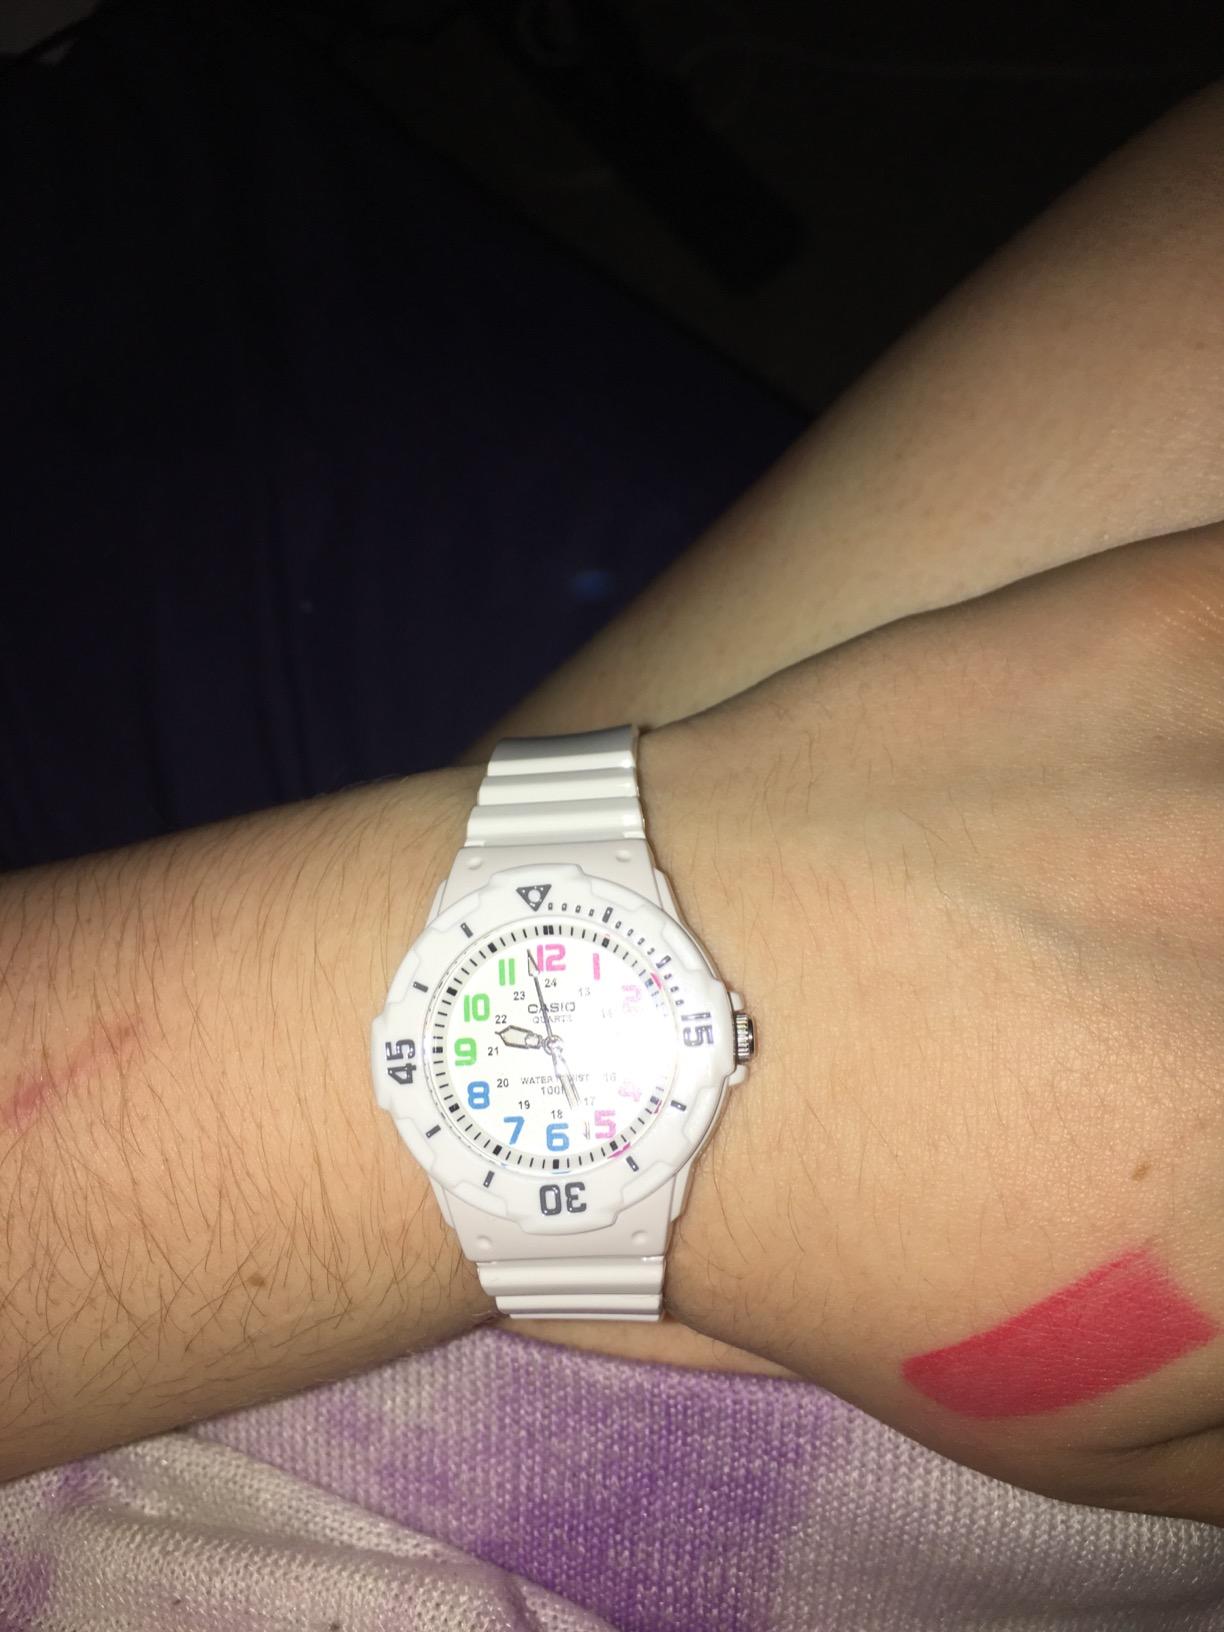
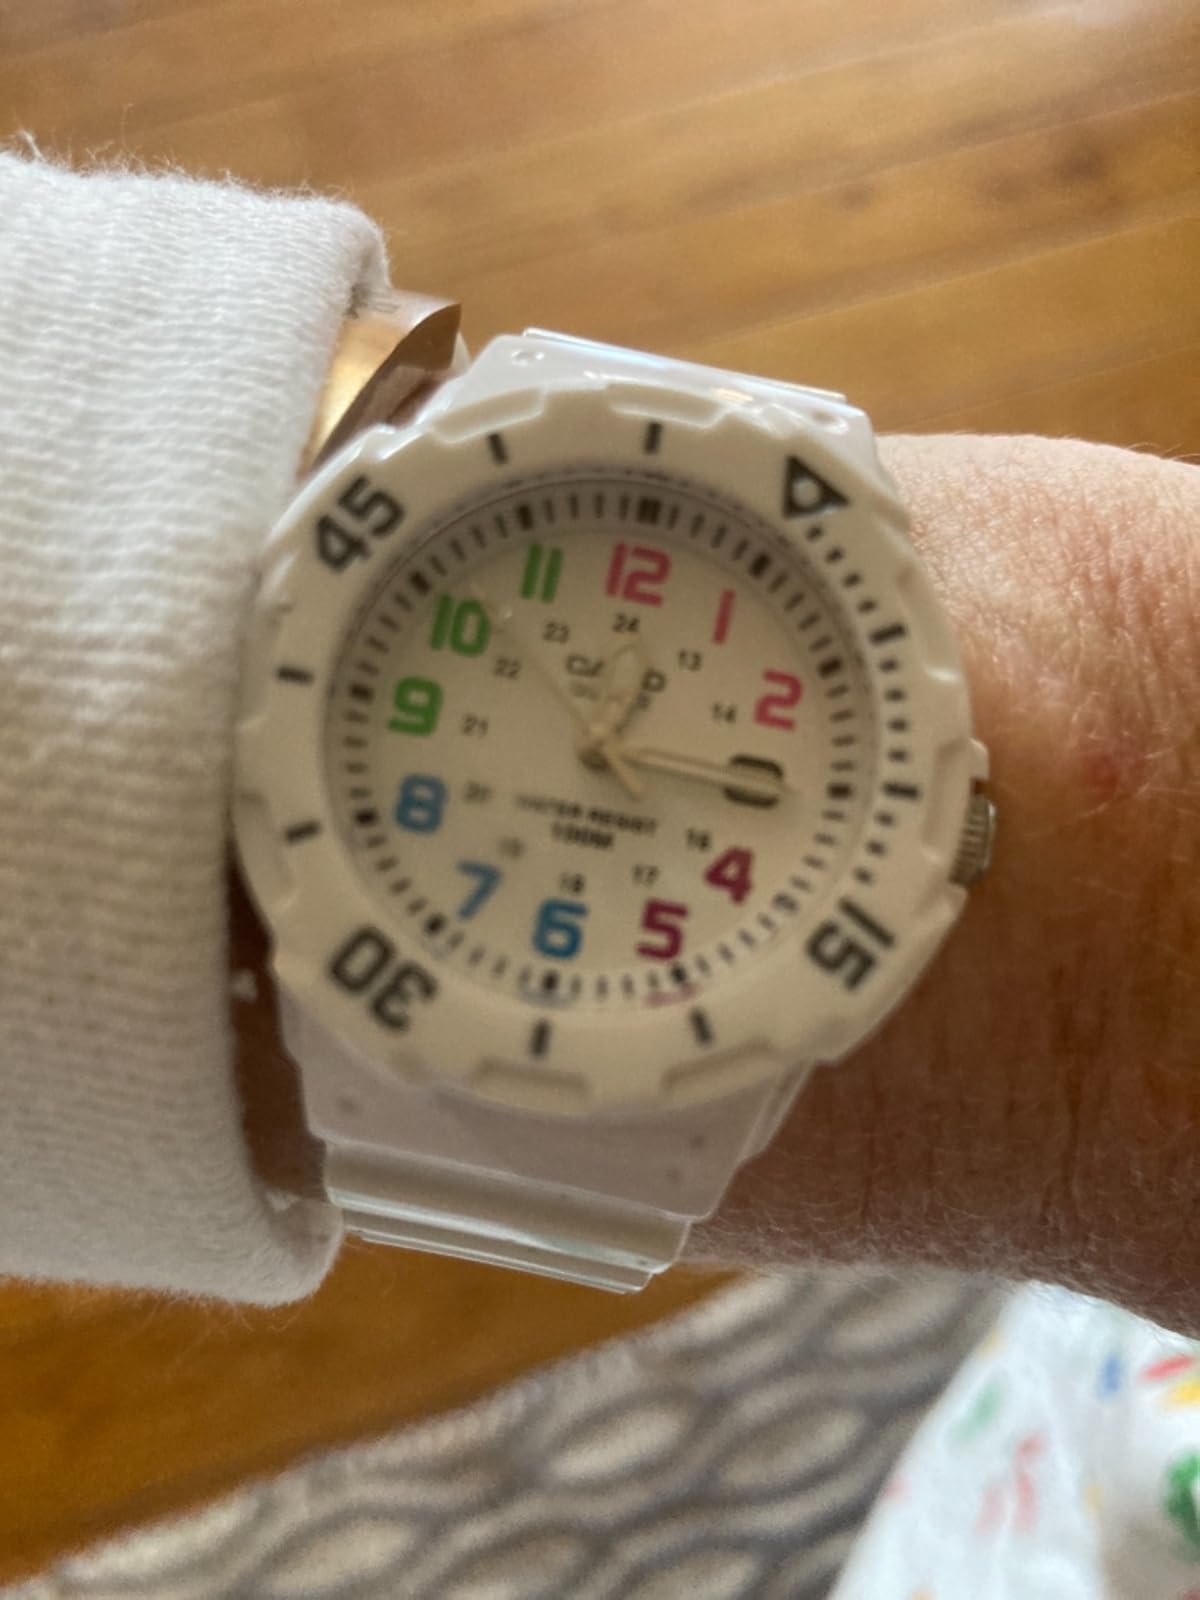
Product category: accessories_watch
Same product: yes